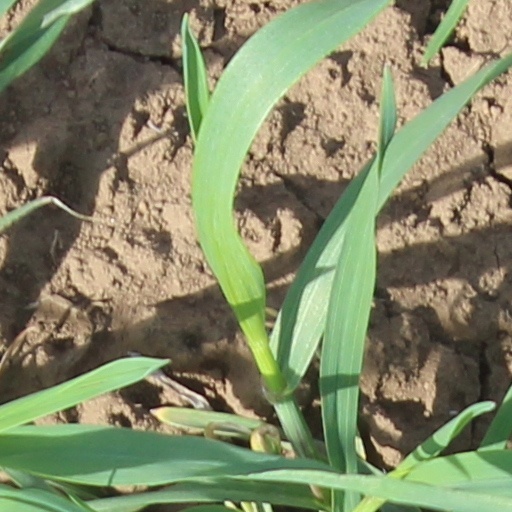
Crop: wheat